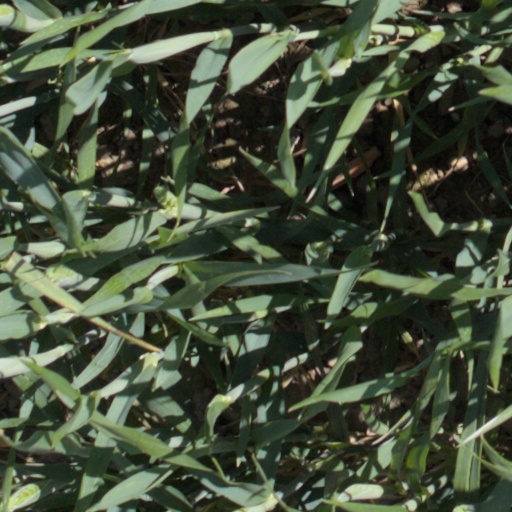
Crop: wheat